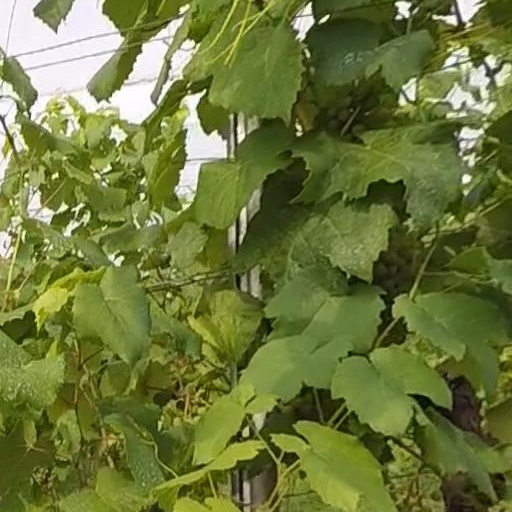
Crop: grape